Sigh No More (musical)

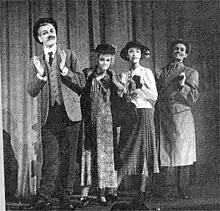
Cyril Ritchard, Madge Elliott, Joyce Grenfell and Graham Payn in "The Burchells of Battersea Rise"

Sigh No More is a musical revue consisting of twenty-two scenes and numbers composed, written and produced by Noël Coward, with additional items by Joyce Grenfell, Richard Addinsell and Norman Hackforth. The show was Coward's first post-World War II musical and starred Cyril Ritchard, his wife Madge Elliott and Joyce Grenfell. It also featured Graham Payn, Coward's longtime partner, who sang the best-known song in the show, the wistful "Matelot".